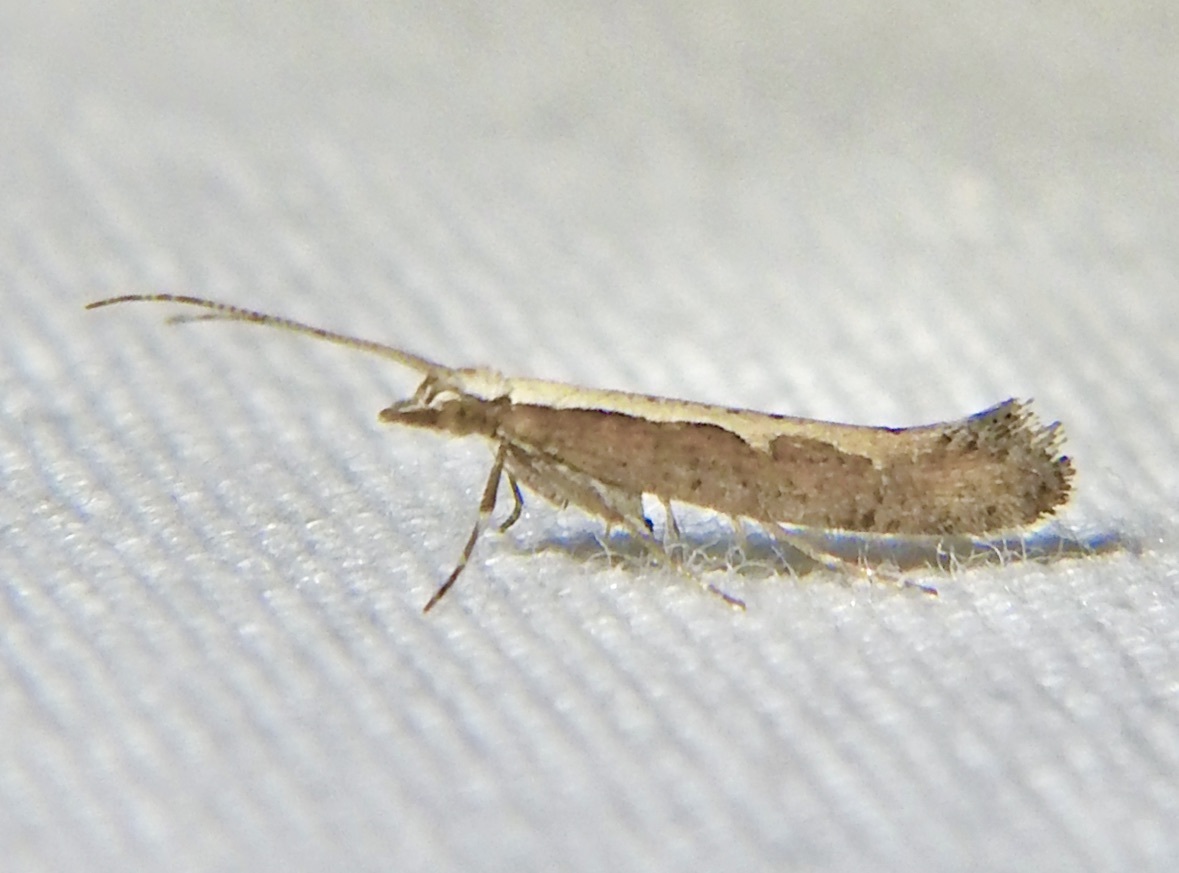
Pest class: diamondback_moth